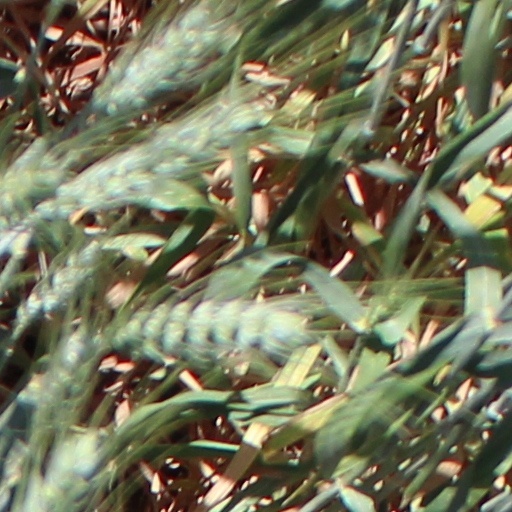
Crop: wheat